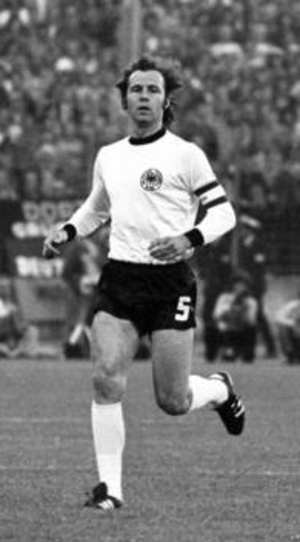
Le Fußball-Club Bayern München e.V., couramment abrégé en FC Bayern München ou FC Bayern et partiellement francisé en FC Bayern Munich, Bayern Munich ou Bayern de Munich, est un club omnisports allemand fondé le 27 février 1900 et basé à Munich, en Bavière. Le club est connu par sa section football, externalisé en 2001 en FC Bayern München AG. Son équipe masculine joue depuis 1965 en Bundesliga et est surnommée Rekordmeister, étant l'un des clubs les plus titrés d'Allemagne et d'Europe.
Franz Anton Beckenbauer, né le 11 septembre 1945 à Munich, est un footballeur international puis entraîneur allemand.
Le Ballon d'or 1976 récompensant le meilleur footballeur européen évoluant en Europe a été attribué le 28 décembre 1976 à l'Allemand Franz Beckenbauer.
La Coupe du monde de football 1974 est la dixième édition de la Coupe du monde de football. Elle se tient en Allemagne de l'Ouest et voit le sacre de la nation hôte, qui bat les Pays-Bas en finale.